Woodhead line

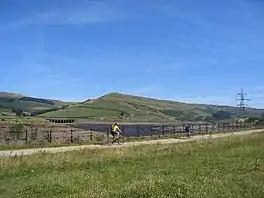
The Longdendale Trail, on the former trackbed between Hadfield and Woodhead

Electrification was first mooted by the Great Central Railway, owing to the difficulties of operating heavy steam-hauled coal trains on the Penistone–Wath section (the Worsborough branch); a line with steep gradients and several tunnels. Definitive plans were drawn up by the LNER in 1936; many of the gantries for the catenary were erected before the Second World War.